Seijuu Sentai Gingaman

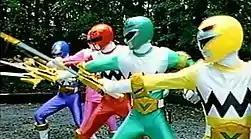
The Gingamen transformed. From left to right: Gouki, Saya, Ryouma, Hayate, and Hikaru.

The eponymous Gingamen are descendants of the original Gingamen from the Ginga Forest who use a fighting style originating 3,000 years ago and are chosen at a ceremony to become the current Gingamen. Before battle, the team announces their arrival by saying, .